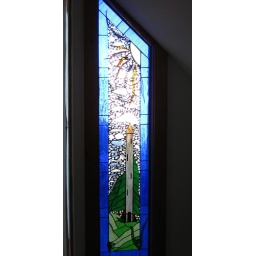
window in loft bedroom